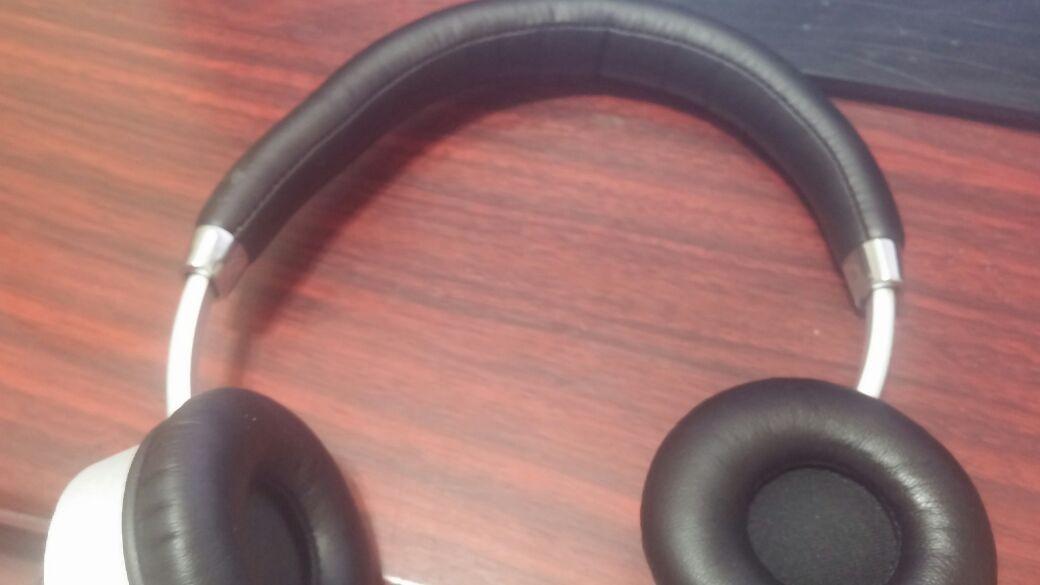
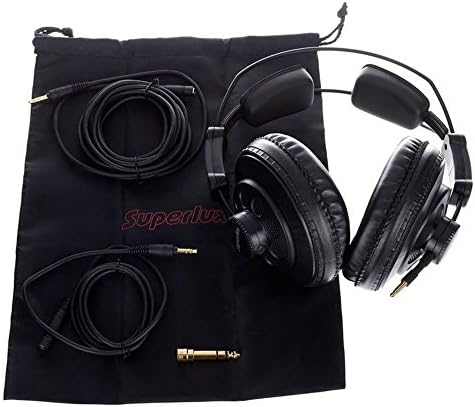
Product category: headphones
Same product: no